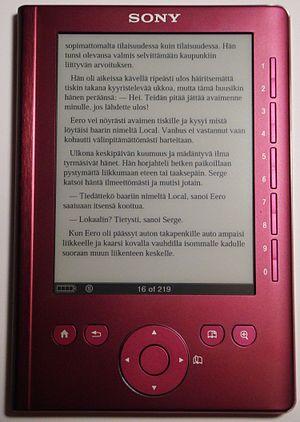
Sony Reader Pocket Edition est un livre électronique conçu par la société Sony et annoncé en août 2009. Cet appareil de lecture utilise la technologie des écrans équipés du papier électronique. Cette technologie rend possible une lecture similaire à celle sur support papier.